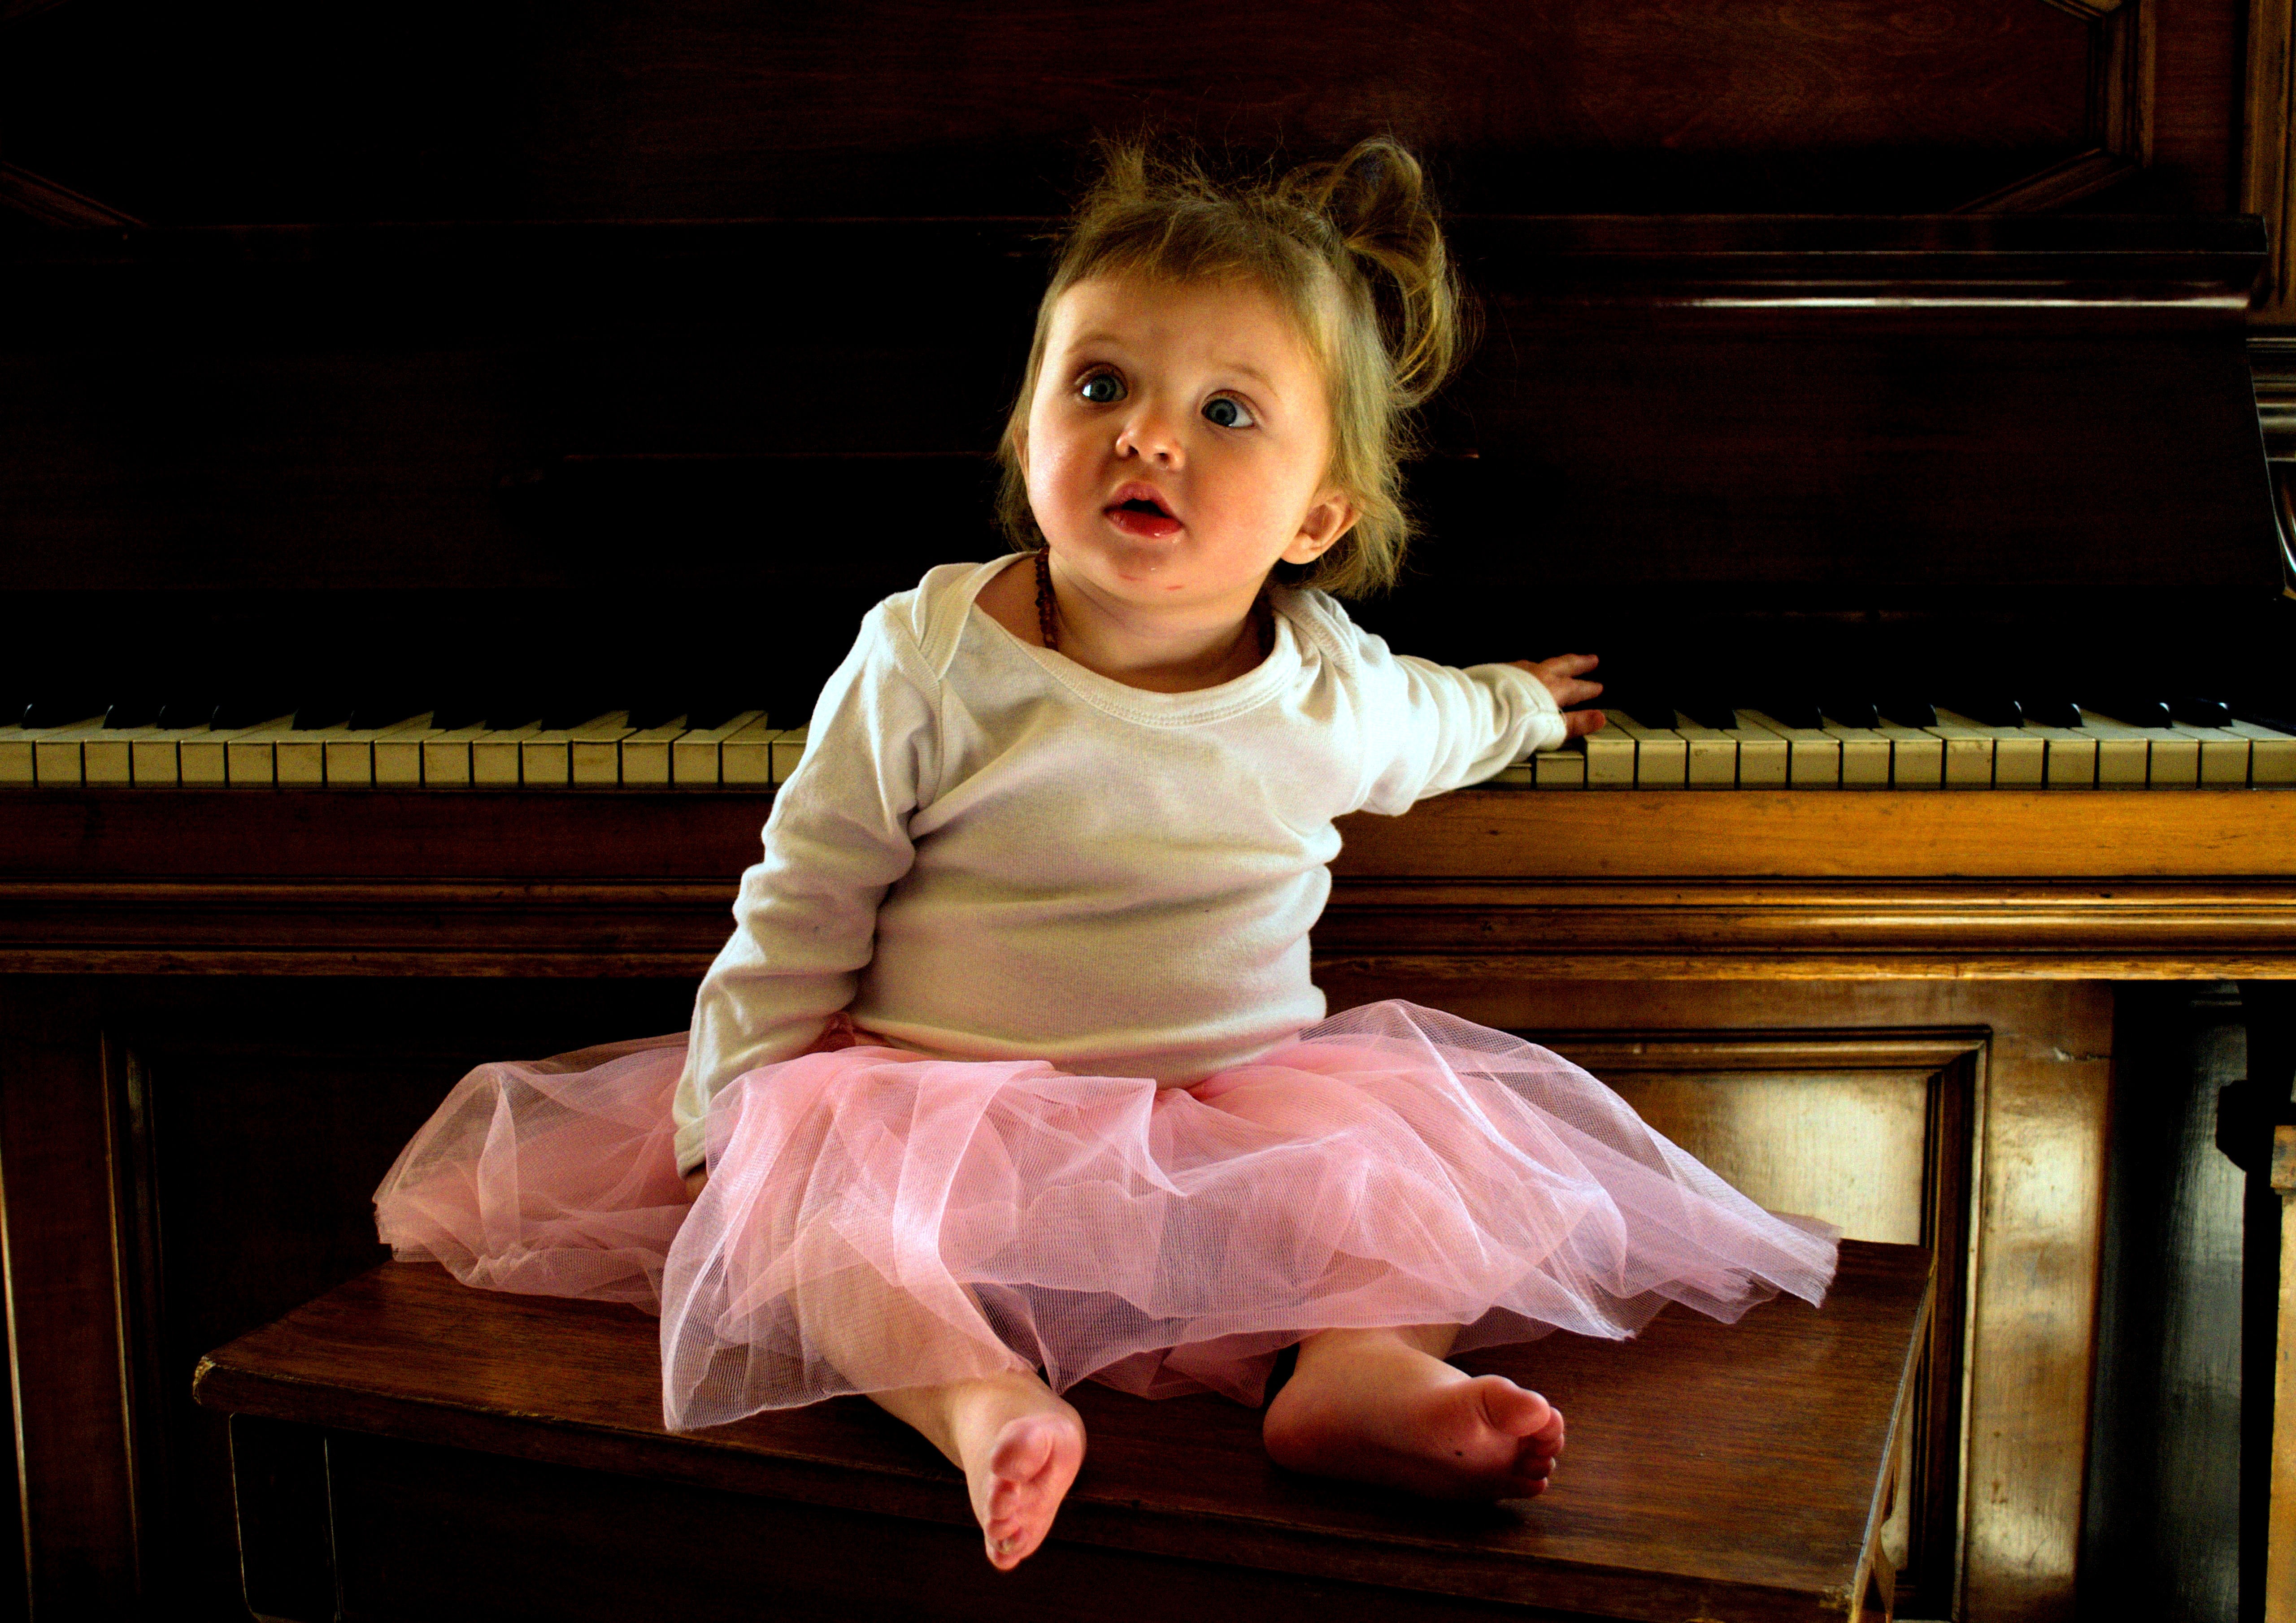
person, girl, concert, sitting, piano, child, infant, toddler, skirt, entertainment, performing arts, human positions